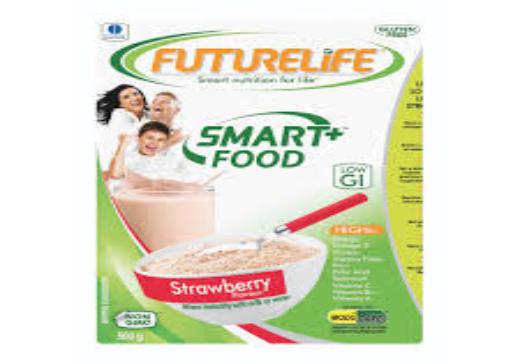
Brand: Futurelife SmartFood
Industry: Food